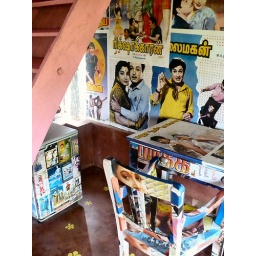
More &amp;quot;stylish&amp;quot; wallpapering of the walls, fridge, chair and desk in the Pop House